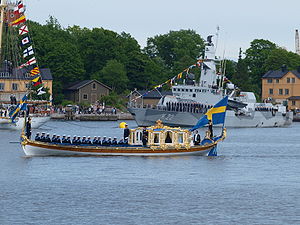
Brylluppet mellem kronprinsesse Victoria og Daniel Westling / Bryllupsdagen
Det nygifte par bliver roet i chaluppen Vasaorden gennem Stockholm for at hilse på den kongelige svenske flåde.
Brylluppet mellem kronprinsesse Victoria og Daniel Westling fandt sted lørdag den 19. juni 2010 i Storkyrkan i Stockholm. Mere end 1000 gæster var inviteret til brylluppet. Kongelige og statsledere fra hele verden deltog i brylluppet, som også blev dækket af medier fra hele verden. Flere lande udsendte journalister til begivenheden, heriblandt Finland, Spanien, Storbritannien, Frankrig, Danmark, Japan, Holland og Belgien.